Sky position (RA, Dec in degrees): 155.476, 13.899
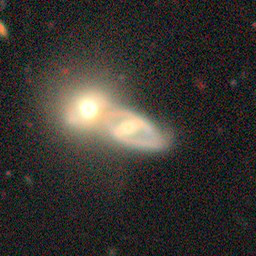
Galaxy morphology: Merging Galaxies